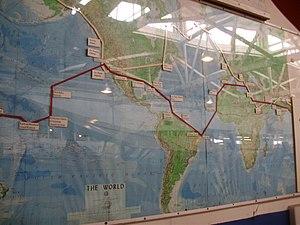
Jennifer Murray, née Jennifer Mather en juin 1940 à Providence, est une pilote connue pour être la première femme à avoir réalisé un tour du monde en hélicoptère à cinquante-sept ans puis un tour du monde en hélicoptère par les pôles à soixante-six ans.